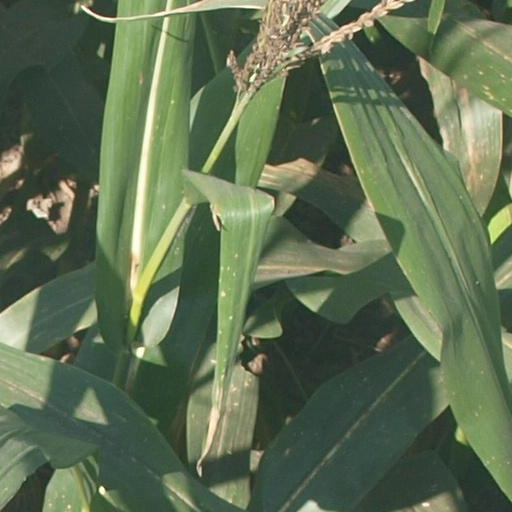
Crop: maize; corn